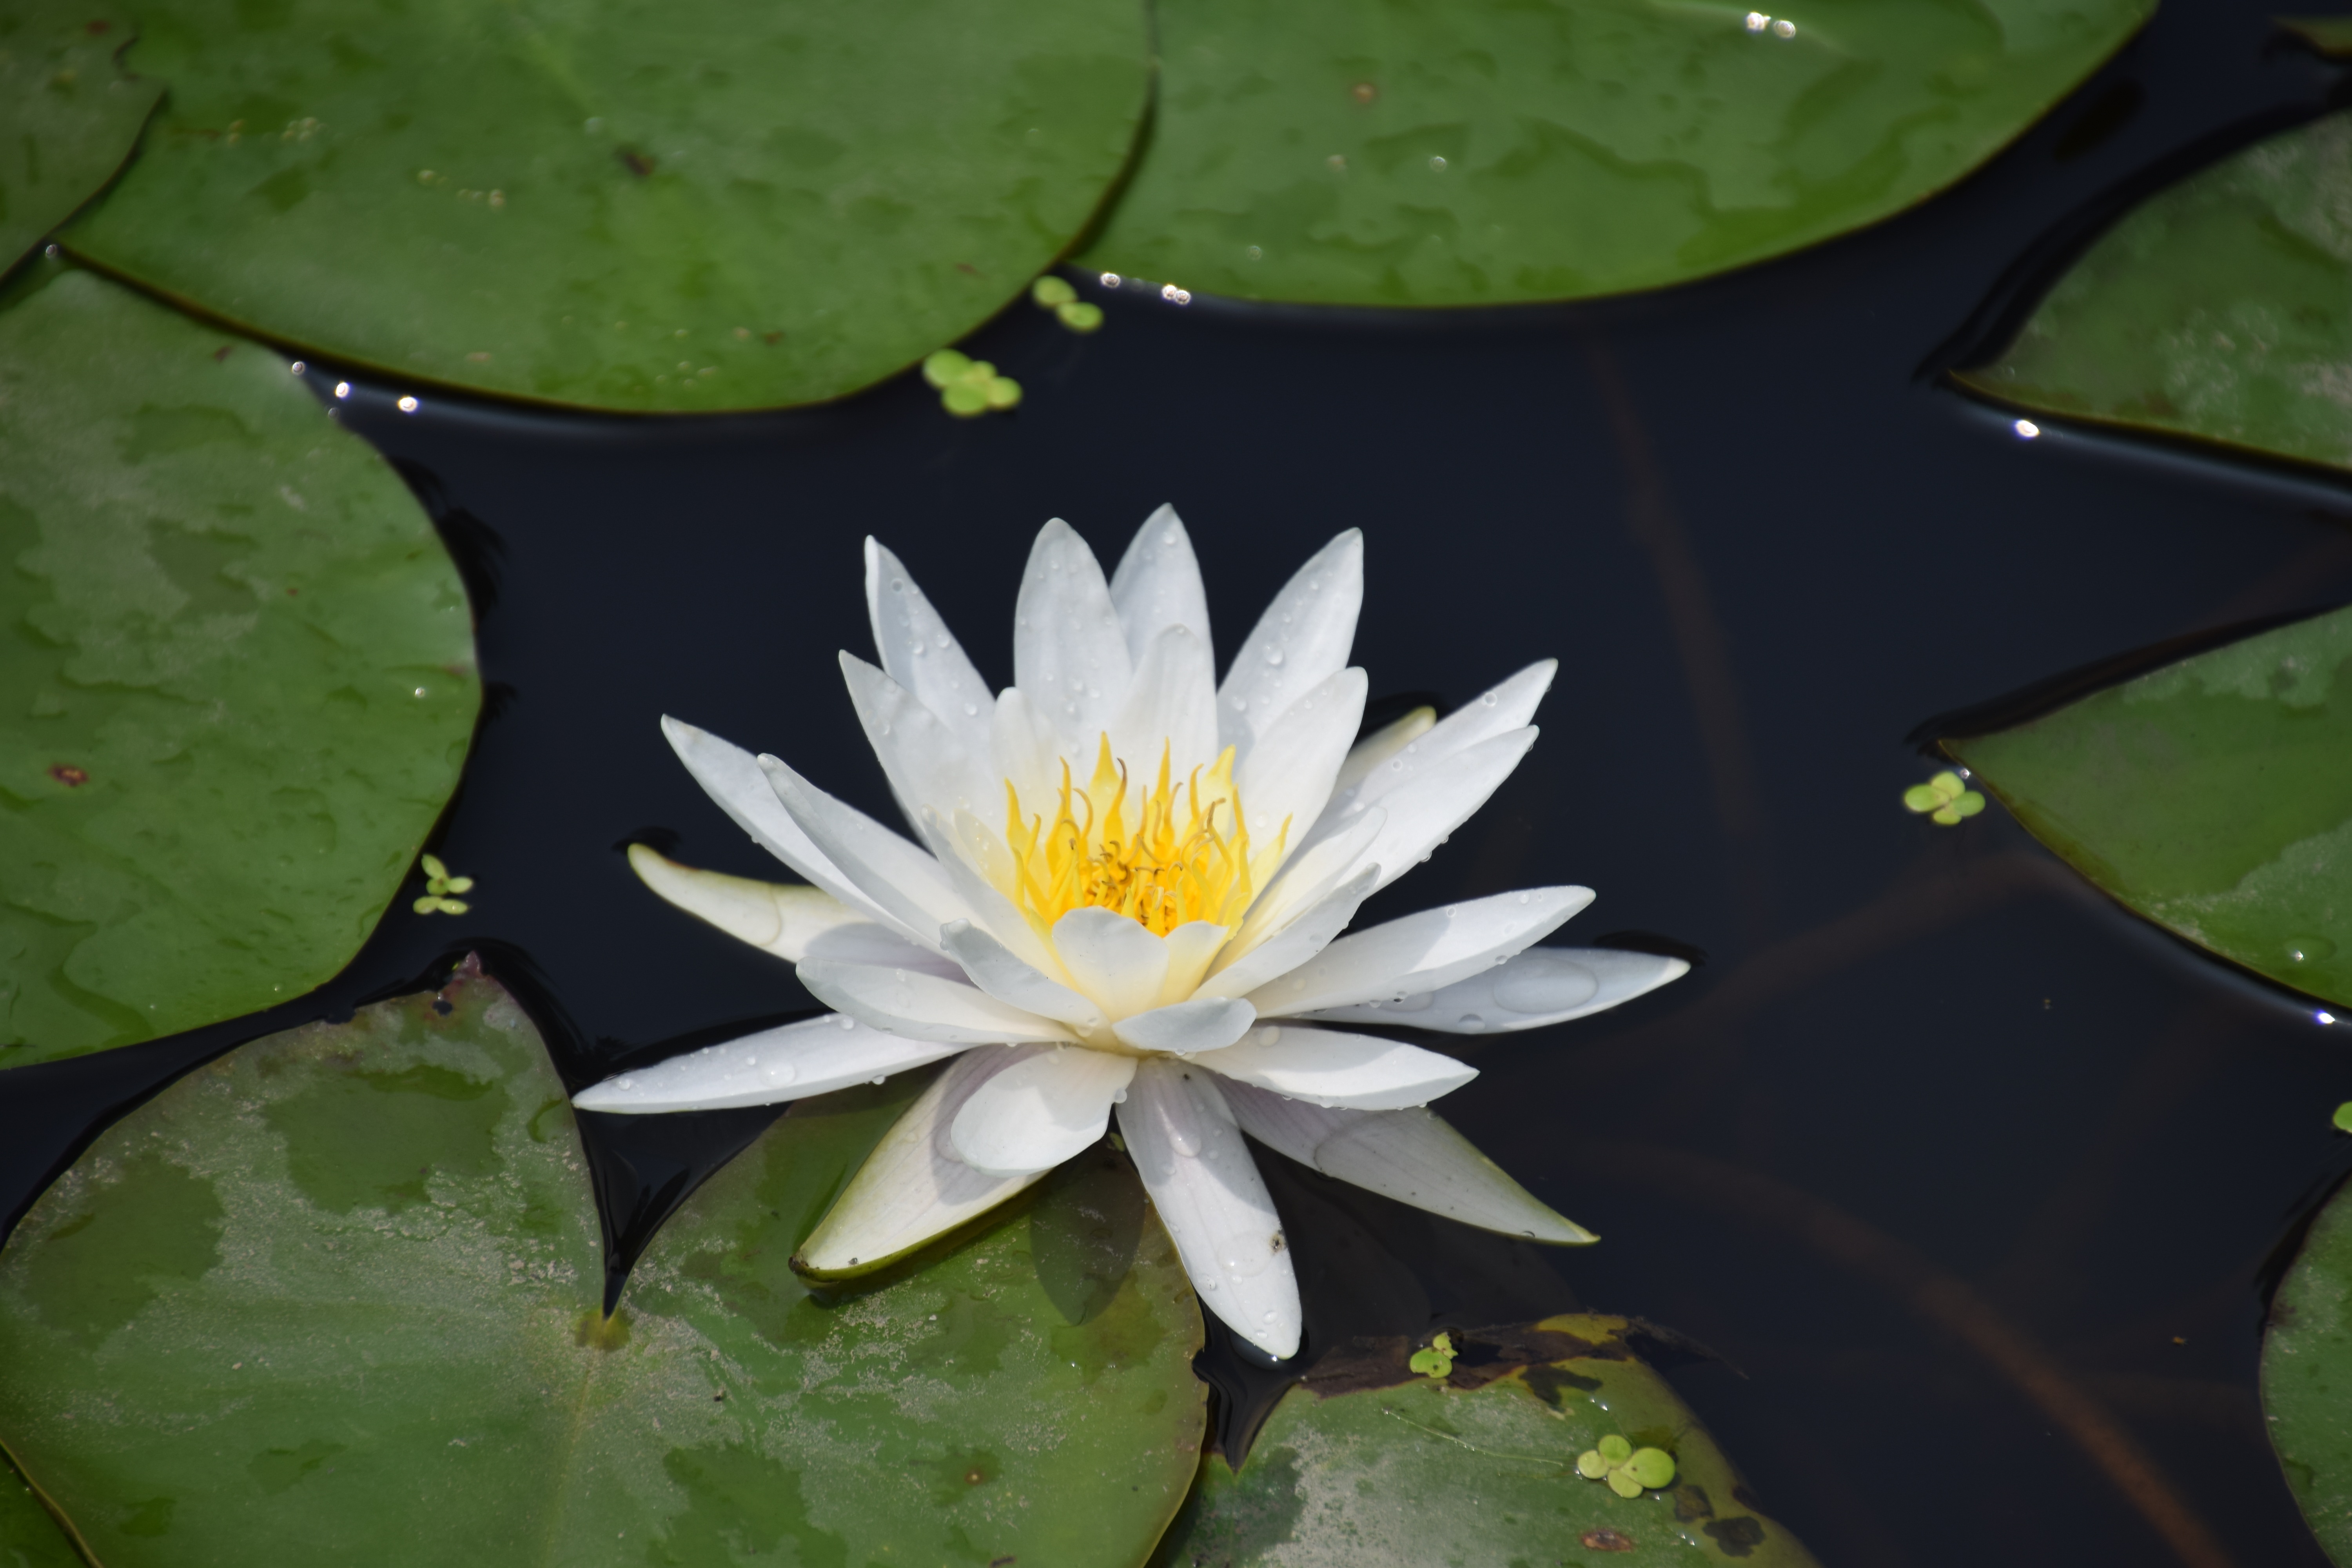
blossom, plant, leaf, flower, petal, bloom, pond, green, botany, aquatic, sacred lotus, aquatic plant, flora, water lily, lotus, lily, flowering plant, land plant, lotus family